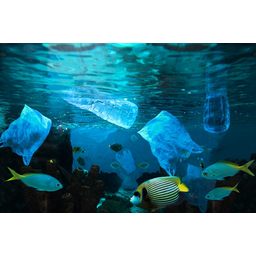
Label: plastic